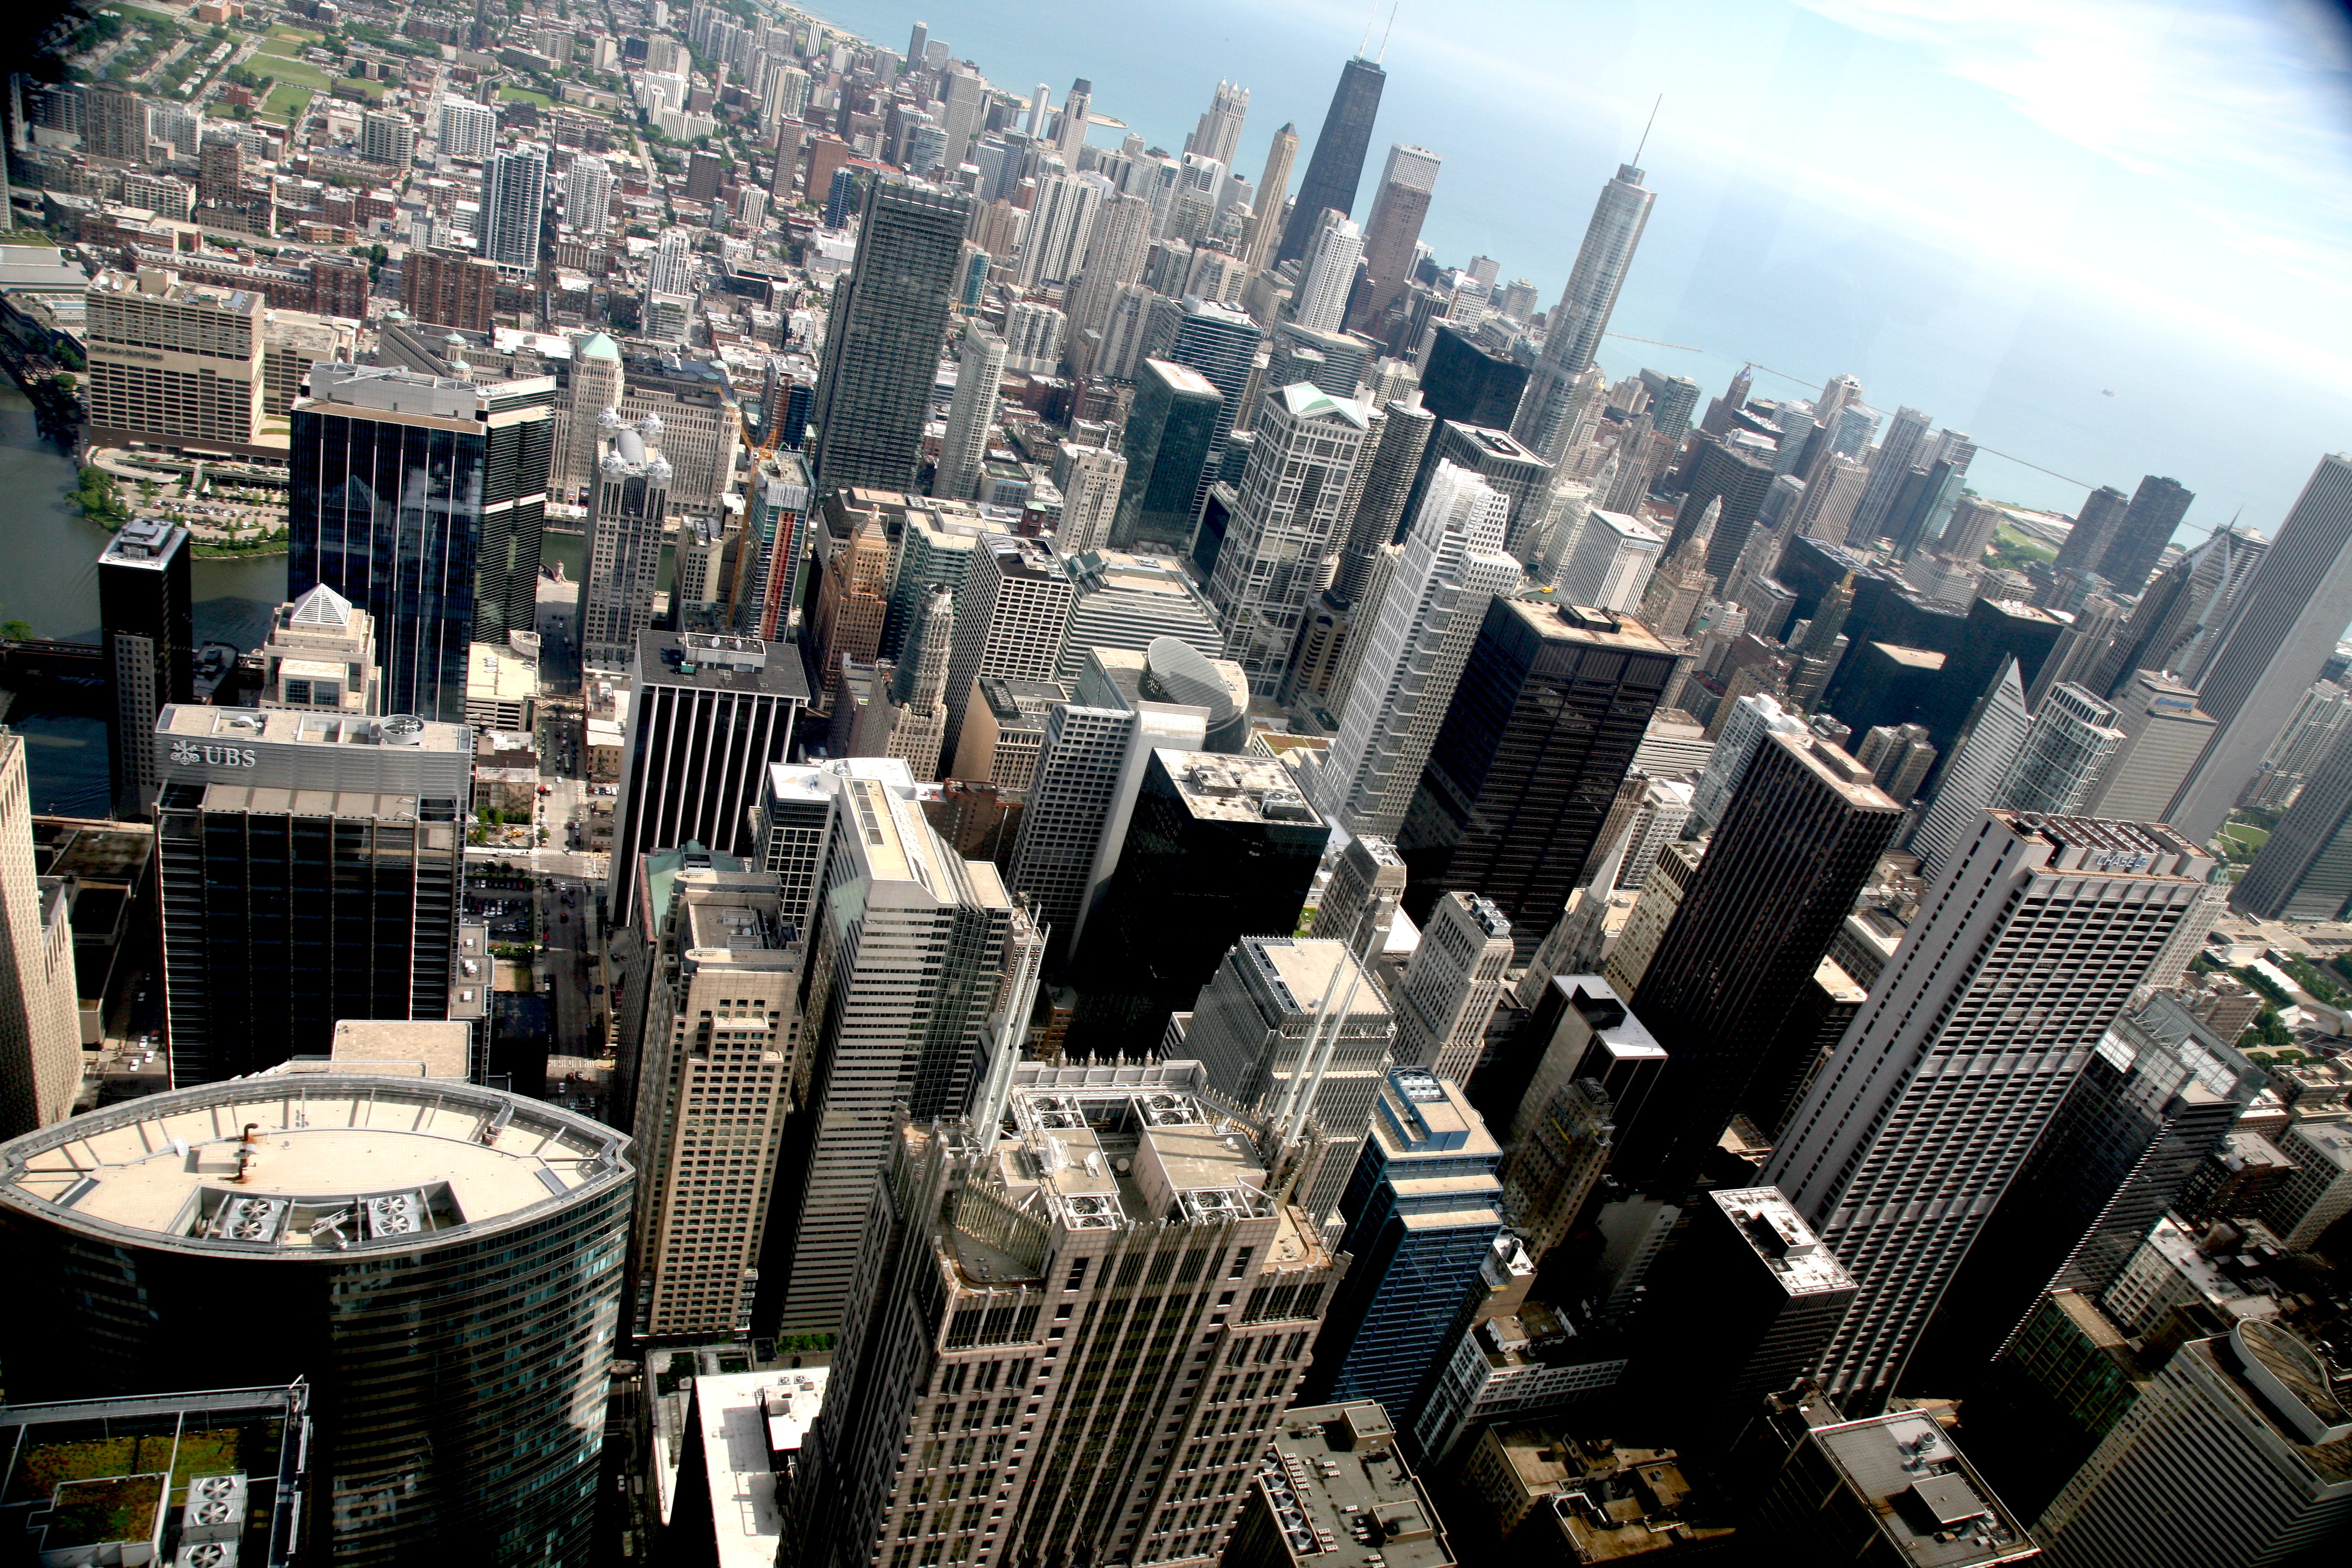
architecture, skyline, street, photography, building, city, skyscraper, cityscape, downtown, tower, landmark, chicago, tower block, buildings, overview, 5d, loop, metropolis, neighbourhood, willistower, theloop, searstower, iconicchicago, bird's eye view, aerial photography, urban area, residential area, human settlement, metropolitan area